Obihiro

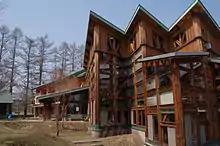
Tokachi International Relations Center

JICA Obihiro (Japan International Cooperation Agency/Obihiro International Centre) was established in April 1996 as a center for international cooperation activities in eastern Hokkaido. JICA carries out a variety of programmes in connection with technical cooperation with developing countries. In all, there are three organizations housed in the International Centre; Japan International Cooperation Agency, Japan International Cooperation Center, and the Northern Regions Center.